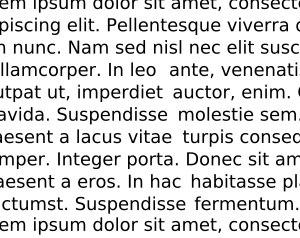
Une lézarde est, en imprimerie, un effet de ligne blanche, plus ou moins droite, oblique ou brisée, occasionné par l'alignement fortuit d’espaces inter-mots. Ce défaut apparaît fréquemment avec les polices à chasse fixe, mais il peut se produire dans tous les cas.